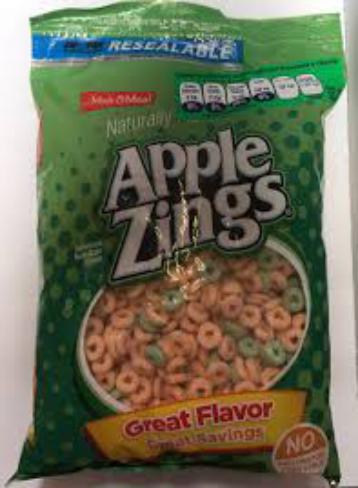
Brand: Apple Zings
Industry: Food